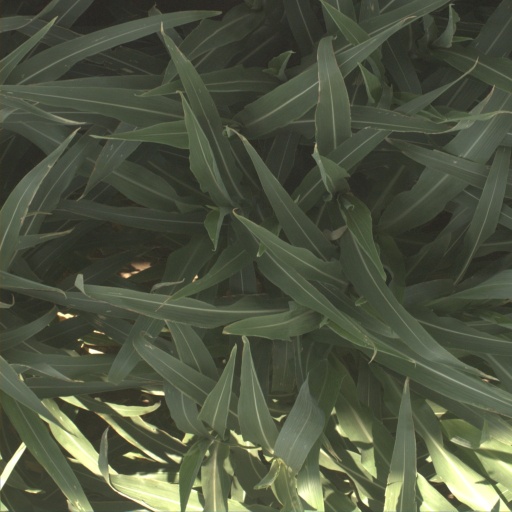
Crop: sorghum